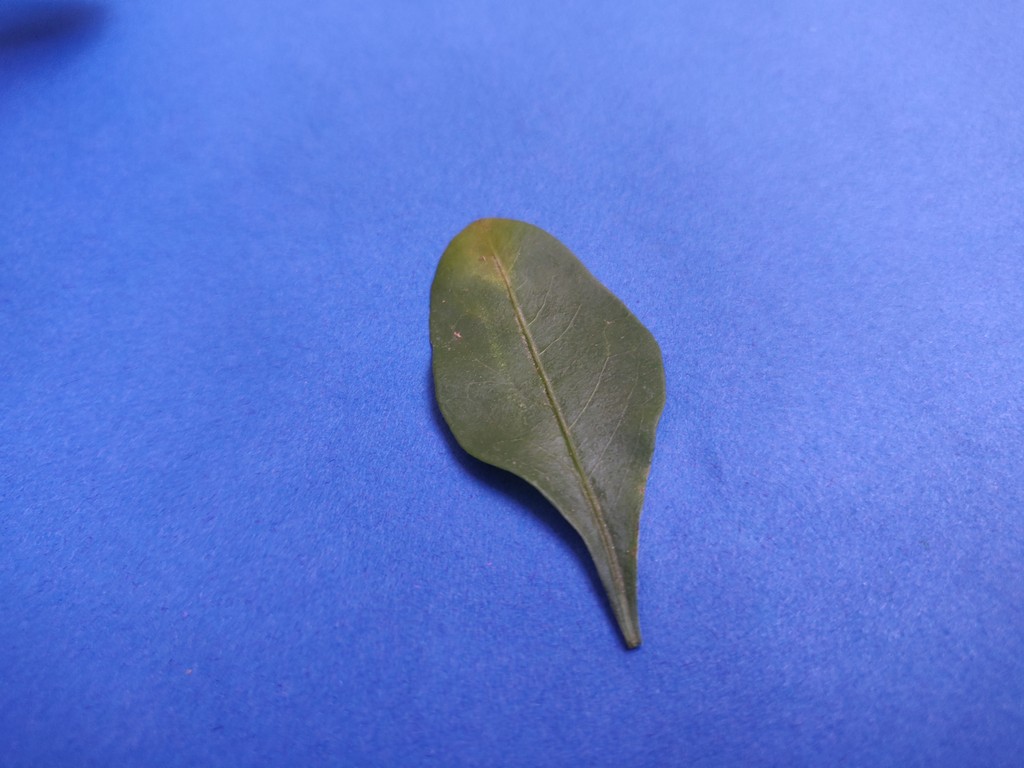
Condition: Unhealthy
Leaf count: single
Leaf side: front